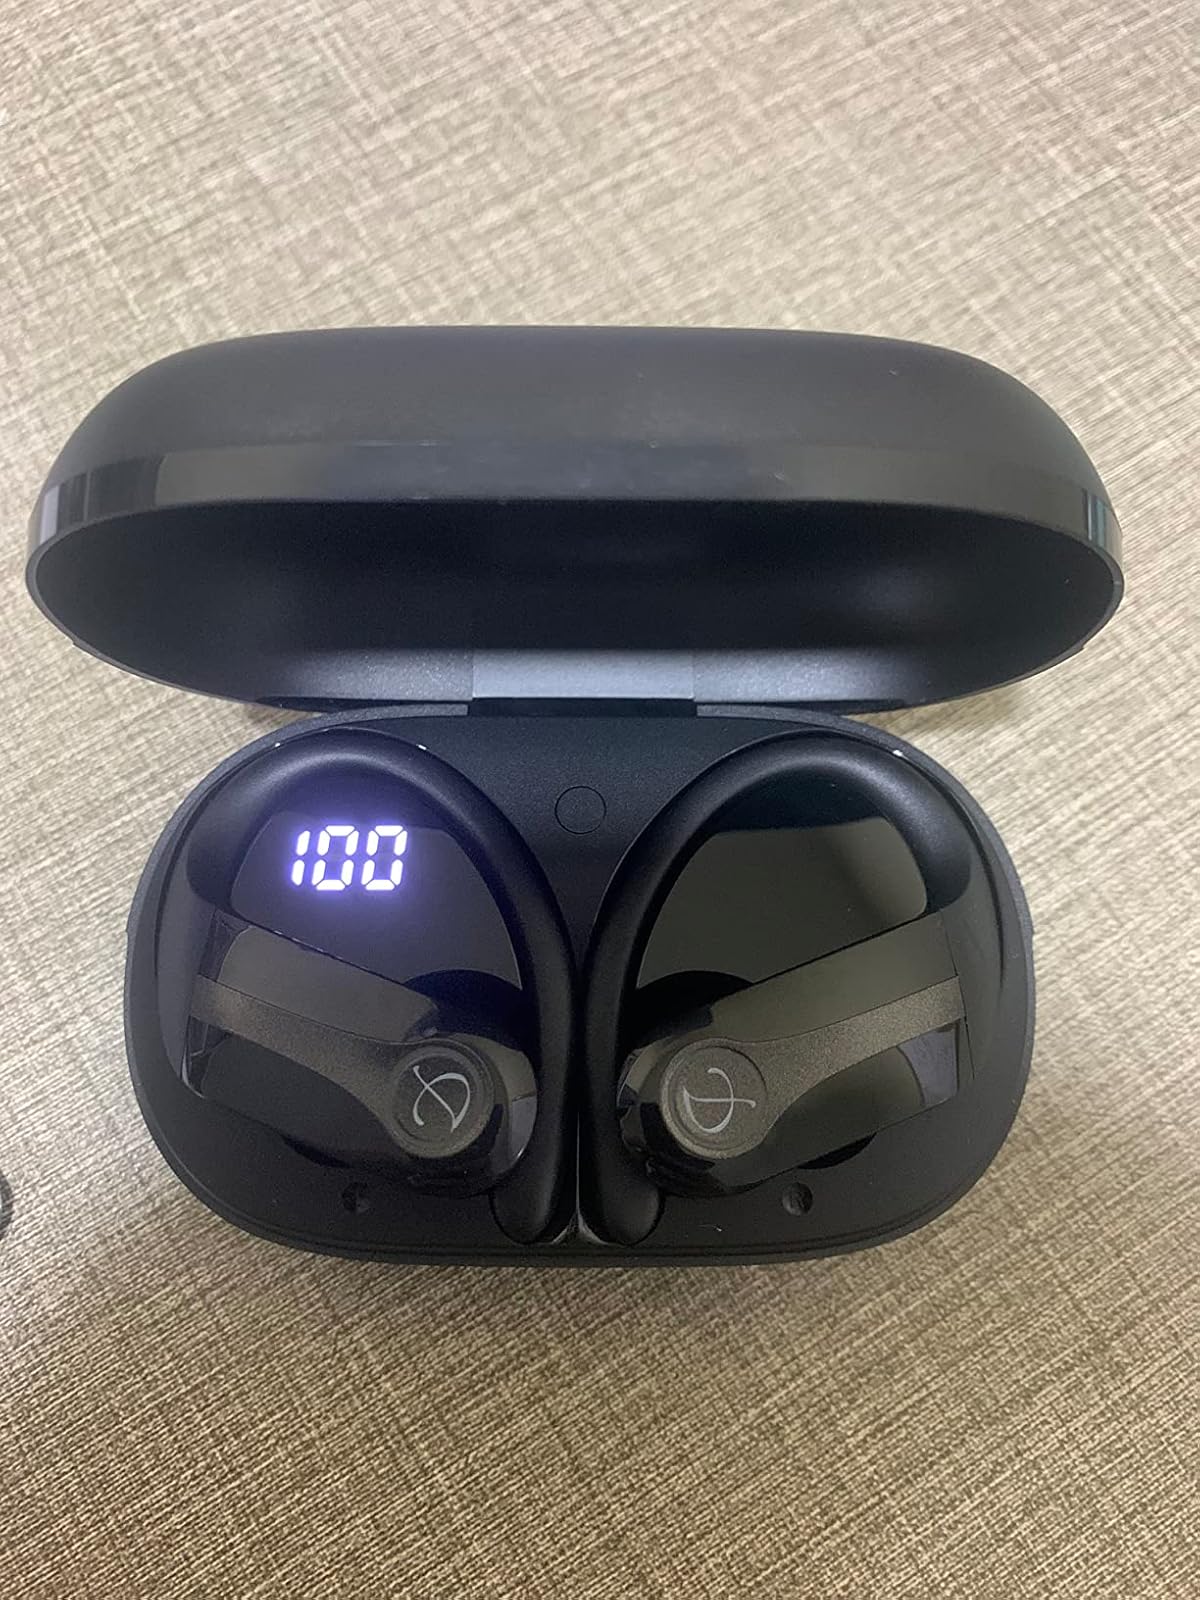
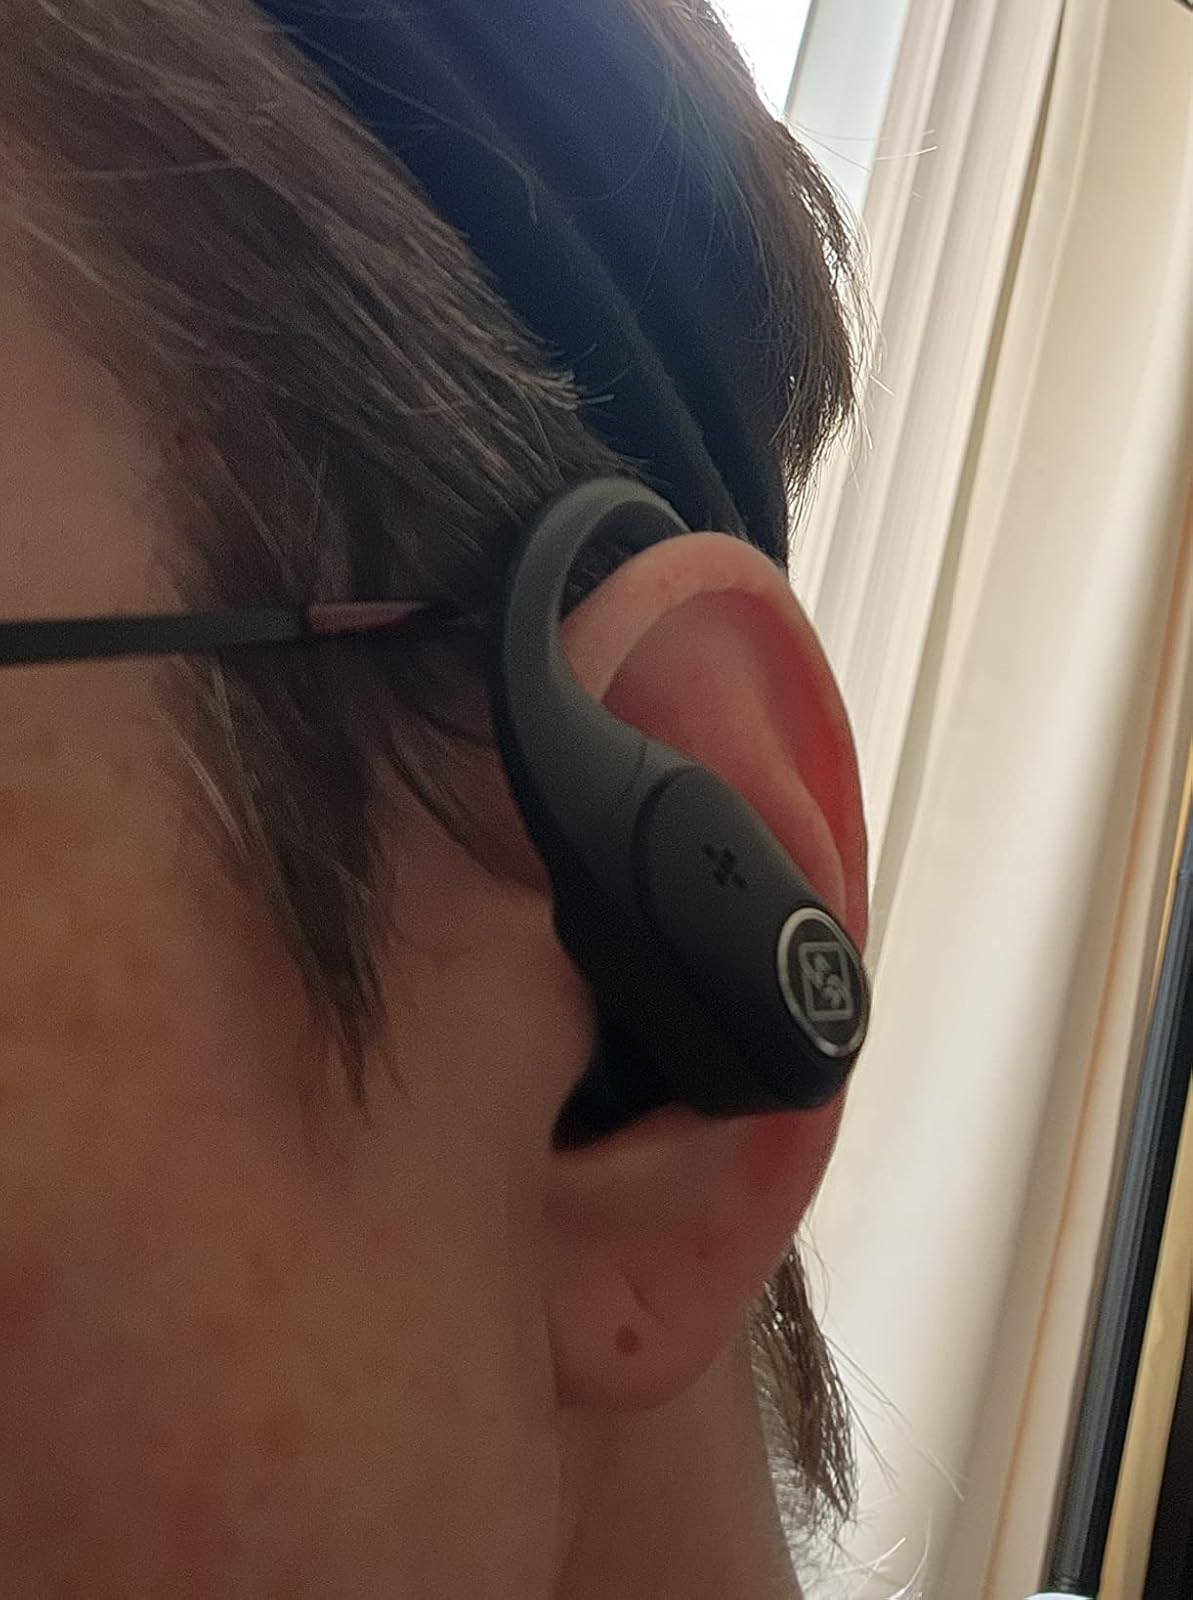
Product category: earbuds
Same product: no